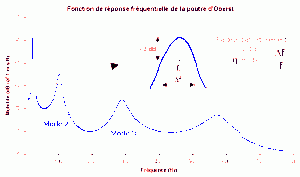
fonction de réponse fréquentielle d'une poutre d'Oberst (ensemble constitué d'une mono-couche de matériau amortissant d'épaisseur (ou de masse surfacique) donnée appliquée (ou collée) sur un substrat en acier).
La méthode de Oberst est utilisée en vibroacoustique pour l'étude et la mesure des propriétés mécaniques de matériaux amortissants solides. Elle consiste à faire vibrer une poutre métallique revêtue de matériau amortissant et encastrée.